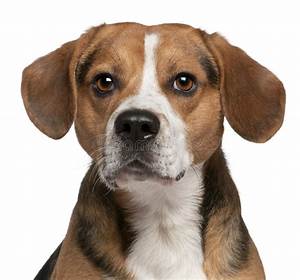
Label: dog